Humblot's heron

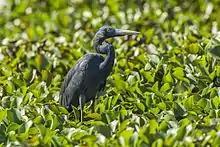

Humblot's heron is considered endangered, per the IUCN Red List. Its population is declining most likely due to poaching, both of the eggs and of the bird. Additionally, due to the increasing human population in Western Madagascar, the wetlands where the heron nests are being transformed more and more into rice paddies. The increasingly drier climate is also contributing to the degradation of their preferred nesting habitats. The rate at which its population is decreasing has not yet been established.